Canard (aeronautics)

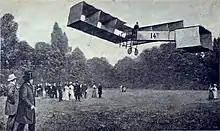
The 1906 Santos-Dumont 14-bis

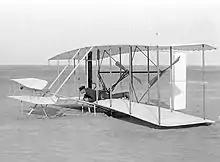
The Wright Flyer of 1903 was a canard biplane

The Wright Brothers began experimenting with the foreplane configuration around 1900. Their first kite included a front surface for pitch control and they adopted this configuration for their first Flyer. They were suspicious of the aft tail because Otto Lilienthal had been killed in a glider with one. The Wrights realised that a foreplane would tend to destabilise an aeroplane but expected it to be a better control surface, in addition to being visible to the pilot in flight. They believed it impossible to provide both control and stability in a single design, and opted for control.